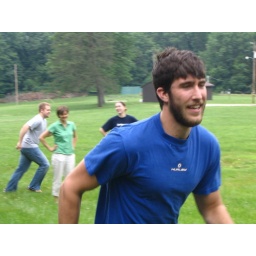
Me running after spinning around a pole 30 times.